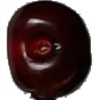
Label: cherry